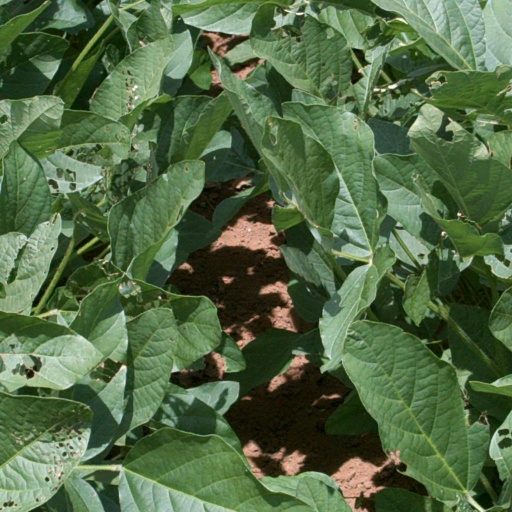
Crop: soybean